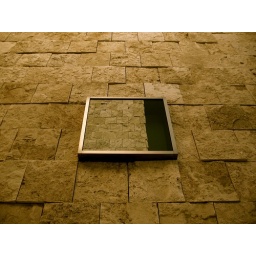
The rocks in the window